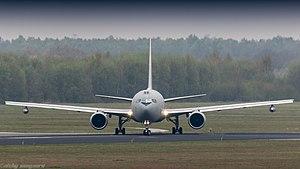
Le Boeing KC-767 est un avion ravitailleur militaire et de transport stratégique, dérivé du Boeing 767-200ER. Le ravitailleur reçu la dénomination KC-767A en 2002, après avoir été choisi par l'US Air Force pour remplacer l'ancien Boeing KC-135 Stratotanker, la version finalement utilisée par l'USAF étant depuis nommé Boeing KC-46.